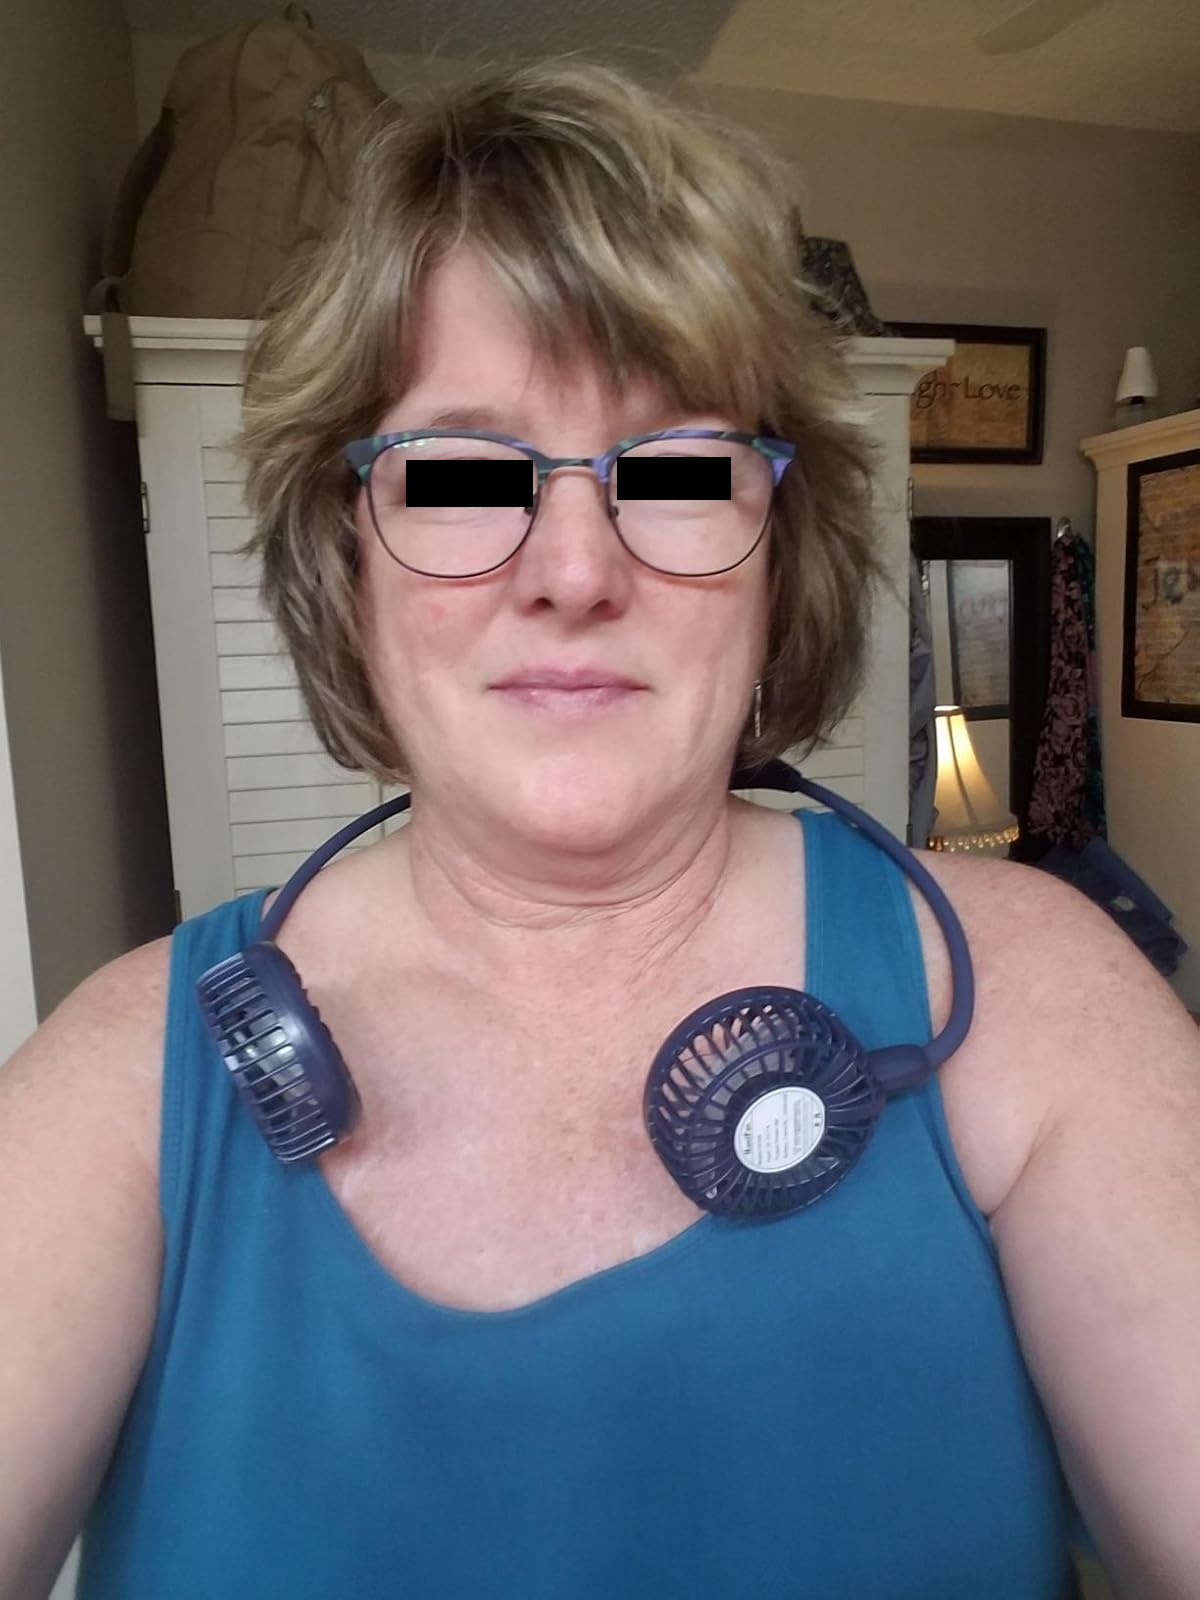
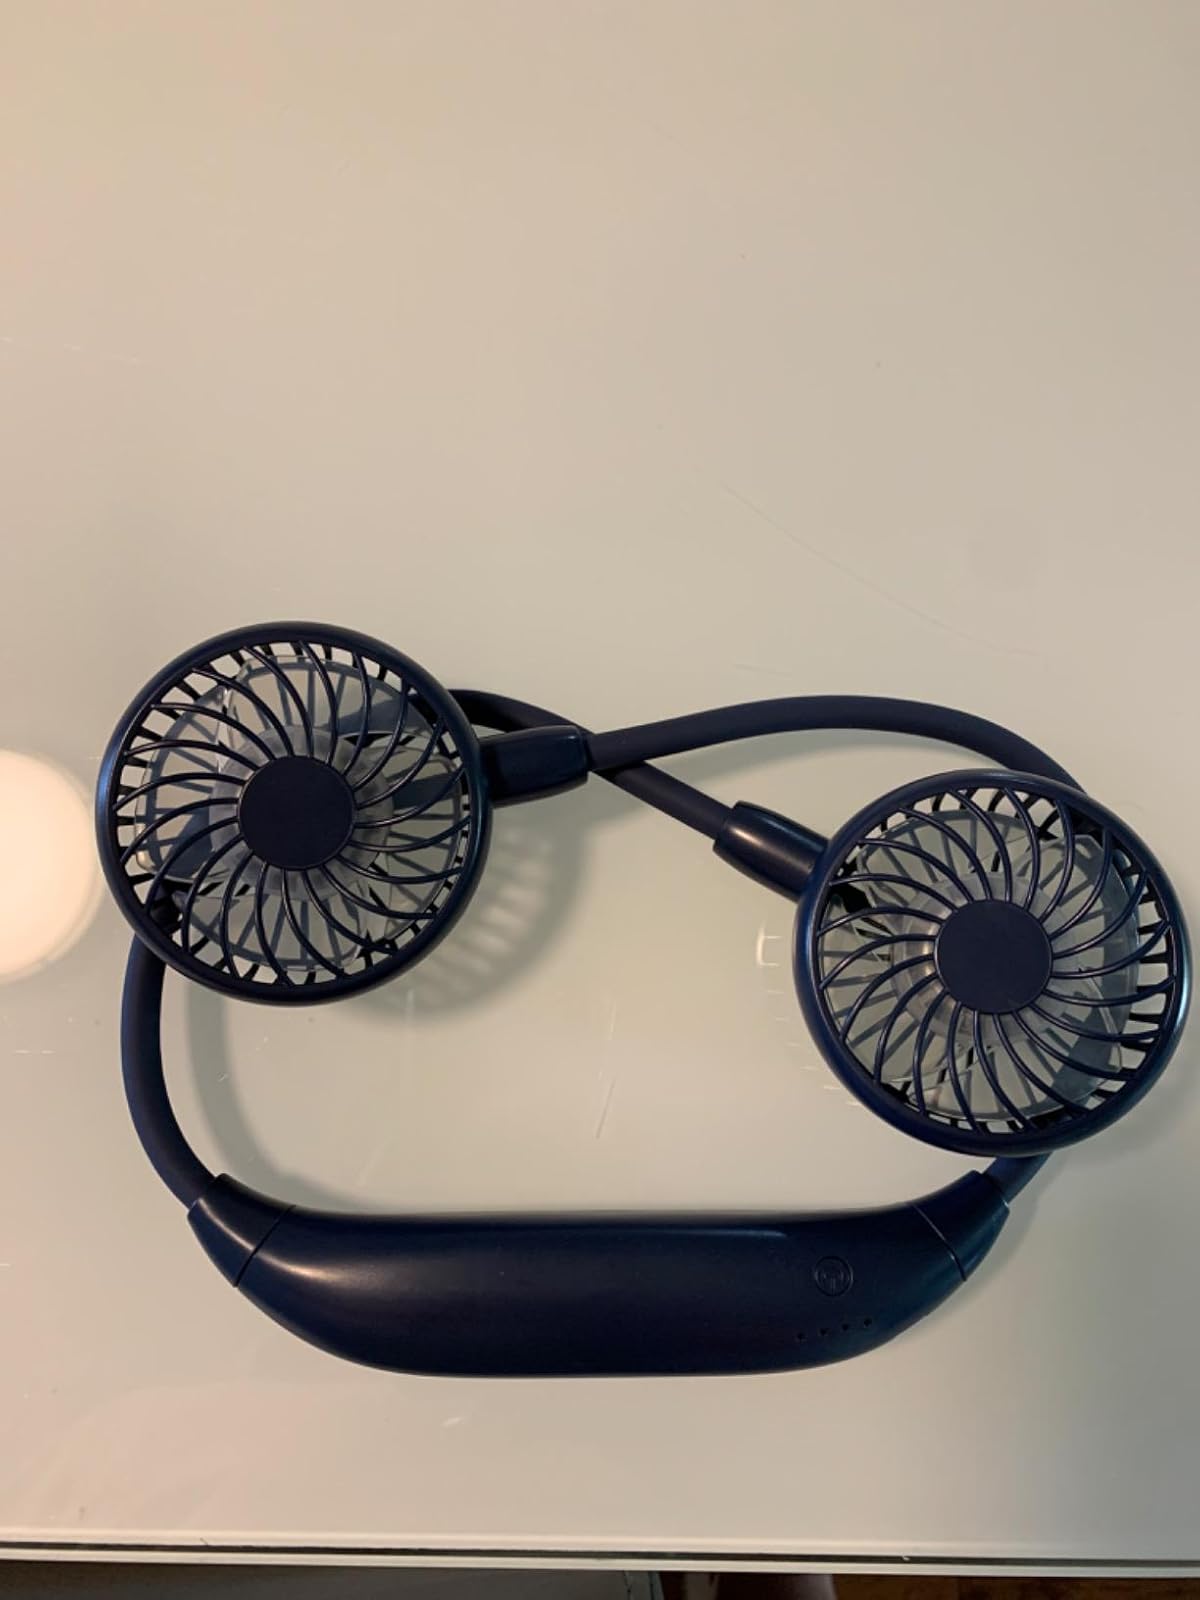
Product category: fan
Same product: yes